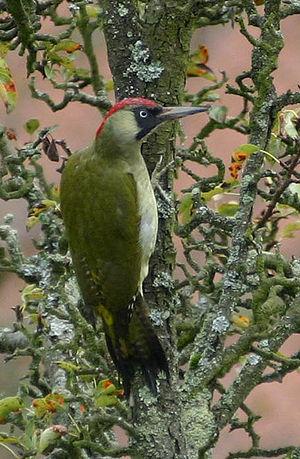
Le genre Picus regroupe 13 espèces d'oiseaux appartenant à la famille des Picidae.
Étant donnée la grande taille du pays et les variétés climatiques dues à des facteurs divers les différences d'altitude, le niveau des précipitations et de l'évaporation, les types de sols etc. le territoire de l'Iran possède une grande quantité de biomes et de biotopes, ce qui revient à dire une importante variété dans la flore et la faune autochtone.
Le Site de Grand Intérêt Biologique des Viviers, plus connu sous le nom de Terril des Viviers est un ancien site de charbonnage s'étendant à l'est de Gilly, section de la ville de Charleroi.
Le Pic vert, aussi connu sous le nom Pivert, est une espèce d'oiseaux appartenant à la famille des Picidae.